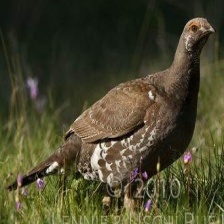
Species: BLUE GROUSE
Scientific name: DENDRAGAPUS OBSCURUS
ImageNet parent category: black_grouse